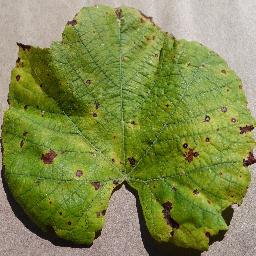
Label: Grape___Leaf_blight_(Isariopsis_Leaf_Spot)